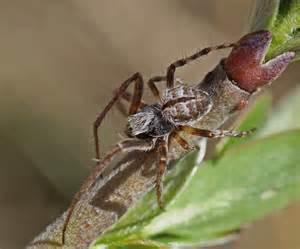
spider